Adnan Oktar

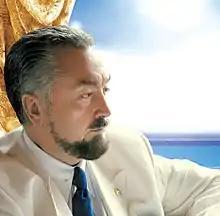
Oktar circa 2009

Adnan Oktar (born 2 February 1956), also known as Adnan Hoca or Harun Yahya, is a Turkish Muslim televangelist, Islamic creationist, author and religious leader. His organization is commonly referred to as a cult, and he has been described as a cult leader.